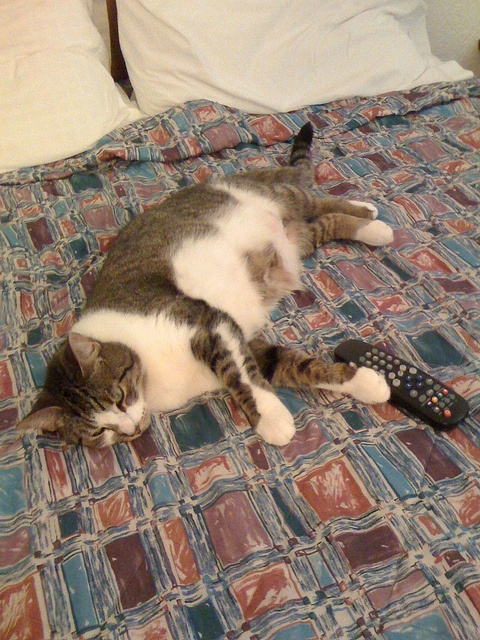
a cat that is laying down on a bed
A cat that is laying on a bed.
A cat relaxes with it's paw next to a television remote.
A cat is lying on the bed by the remote
A gray and white cat laying on top of a bed.